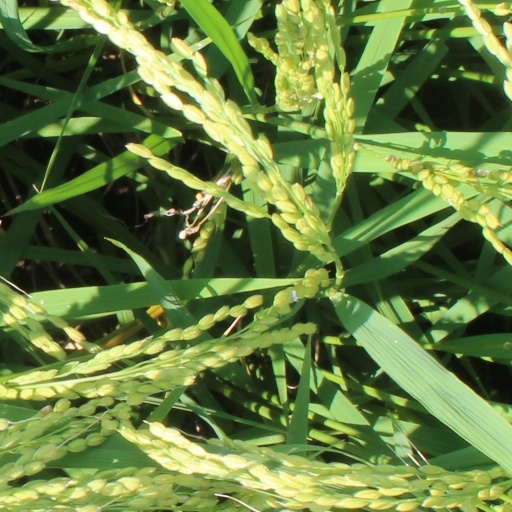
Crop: rice